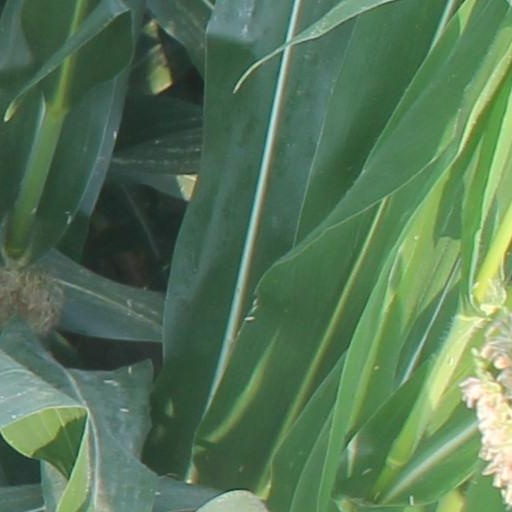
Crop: maize; corn